Richard Garnett (writer)

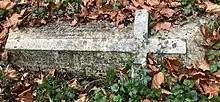
Grave of Richard Garnett (writer) in Highgate Cemetery

He died on 13 April 1906 and was buried on the eastern side of Highgate Cemetery.